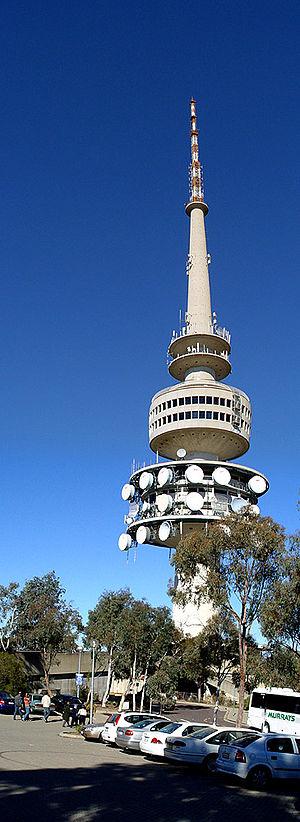
La Tour Telstra est une tour de télécommunication située près du sommet de la « montagne Noire », à Canberra, la capitale fédérale australienne. Dépassant de 195 mètres le sommet de la montagne, c’est un monument de Canberra ainsi qu’un point de vue panoramique sur la ville et ses environs à partir d’une plate-forme d’observation ou du restaurant tournant de la Tour.